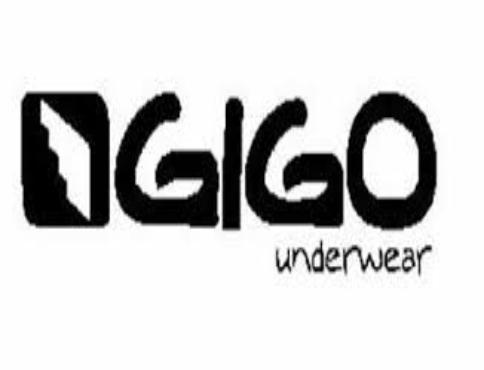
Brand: gigo
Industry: Clothes